Rajendra Kumar (politician)

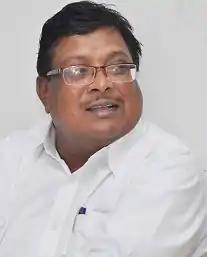

Rajendra Kumar (born 1960) is a leading politician and member of the Bahujan Samaj Party (BSP) in India. Active in politics from his college days, he was first elected Cabinet Minister in the BSP government in 1995. He has been a Member of The Legislative Assembly (MLA) since 2007 serving the Muhammadabad Gohna constituency in Mau District. Since 2008 he has been working as Bihar pradesh prabhari (BSP).